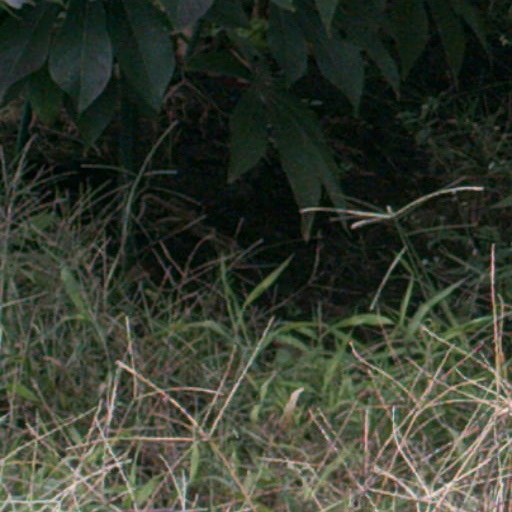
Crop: cassava